Hlengiwe Mkhize

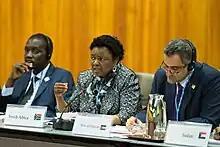
Mkhize in May 2016 at a ministerial roundtable with and Allam Mousa

Pursuant to the 2019 general election, Ramaphosa appointed Mkhize as Deputy Minister in the Presidency for Women, Youth and Persons with Disabilities. She deputised Minister Maite Nkoana-Mashabane. She served in the office until her death in 2021, making her last parliamentary appearance on 19 August 2021 when she cast her vote to elect Nosiviwe Mapisa-Nqakula as the Speaker of the National Assembly.